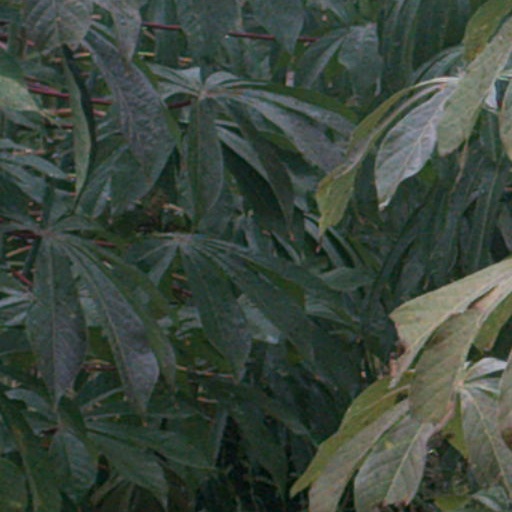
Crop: cassava